MTV Wolfenbüttel

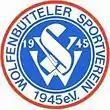
Historical logo of Wolfenbütteler SV.

From 1949 to 1964, Wolfenbütteler SV played in the second-tier Amateuroberliga Niedersachsen. After several seasons in the lower regional divisions, WSV won promotion to the Oberliga Nord (III) in 1986 and stayed there until relegation in 1991. The club returned to the Oberliga-level for one last time in 1996, when they spent four seasons in the Oberliga Niedersachsen/Bremen.